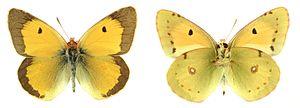
Le Souci est une espèce paléarctique de lépidoptères migrateurs de la famille des Pieridae et de la sous-famille des Coliadinae.